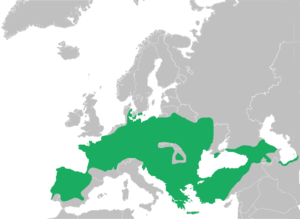
Carte avec la distribution de la Hyla arborea
Hyla arborea, la rainette verte, est une espèce d'amphibiens de la famille des Hylidae.